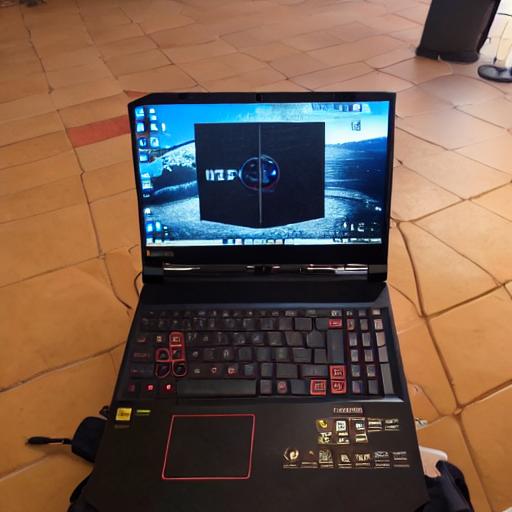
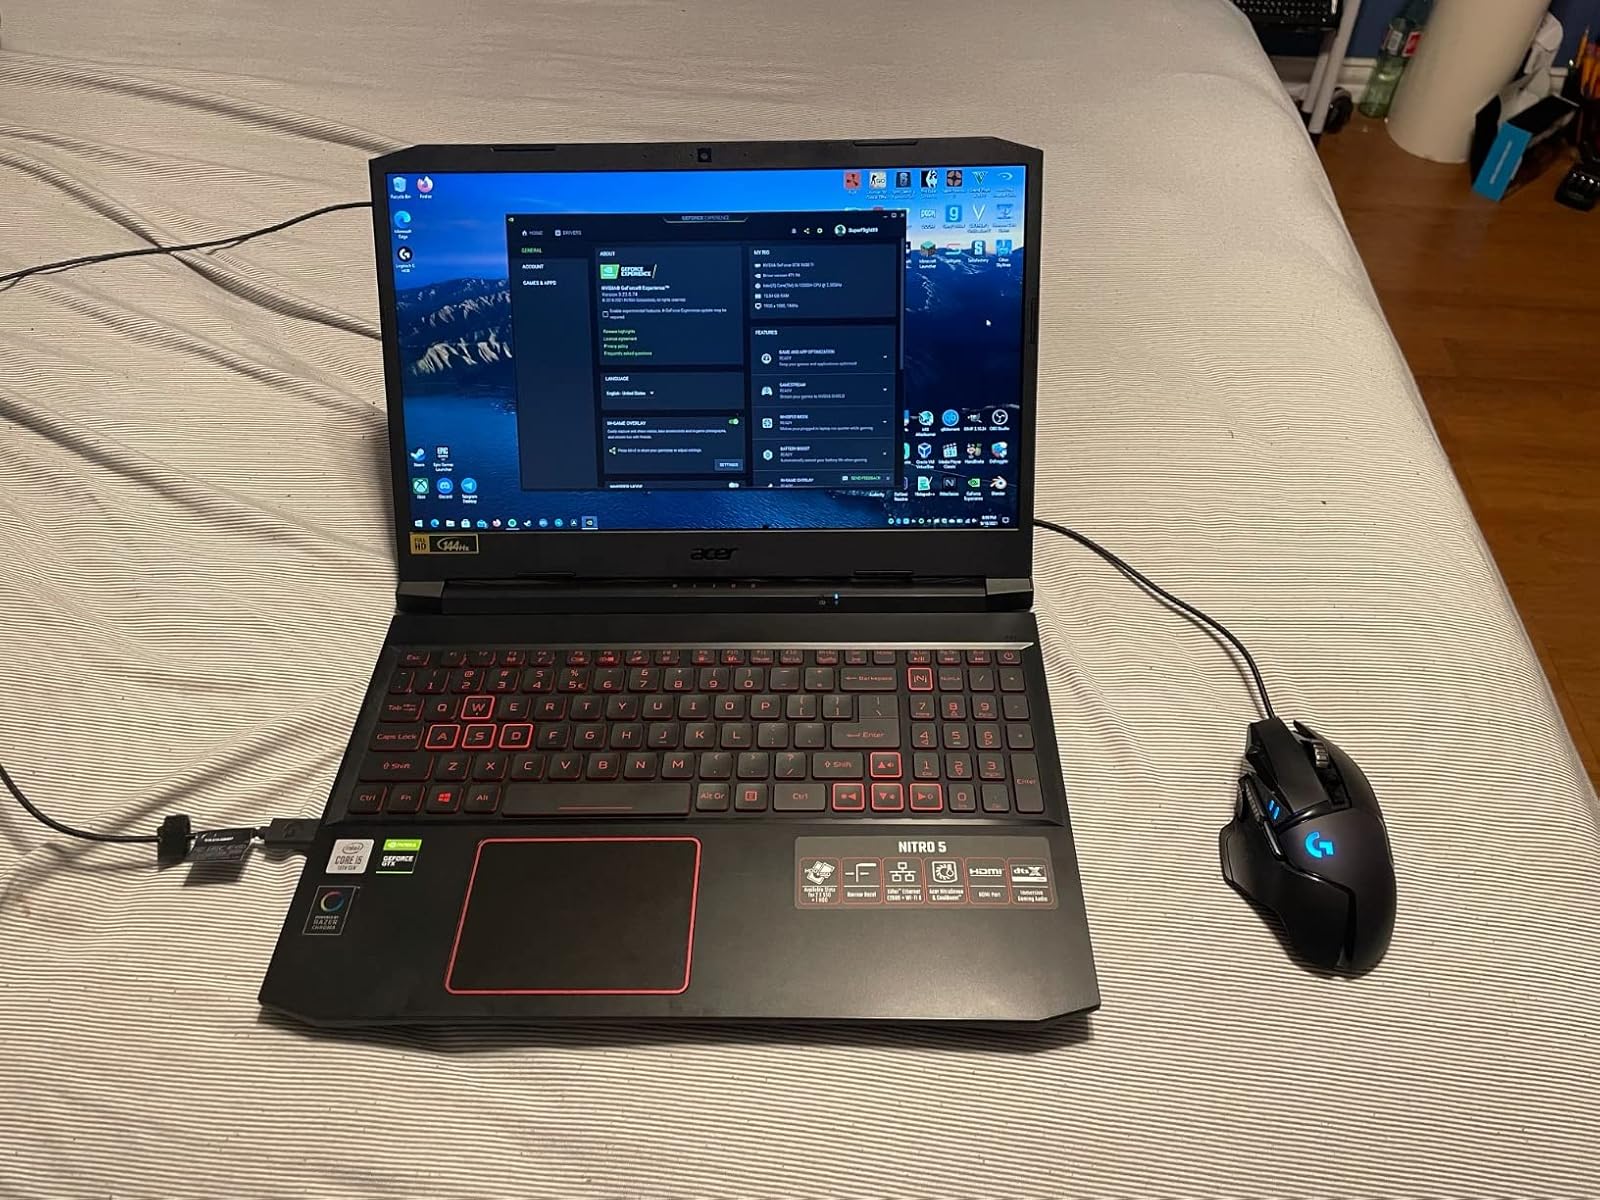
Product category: laptop
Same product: no